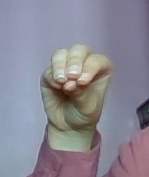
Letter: ha